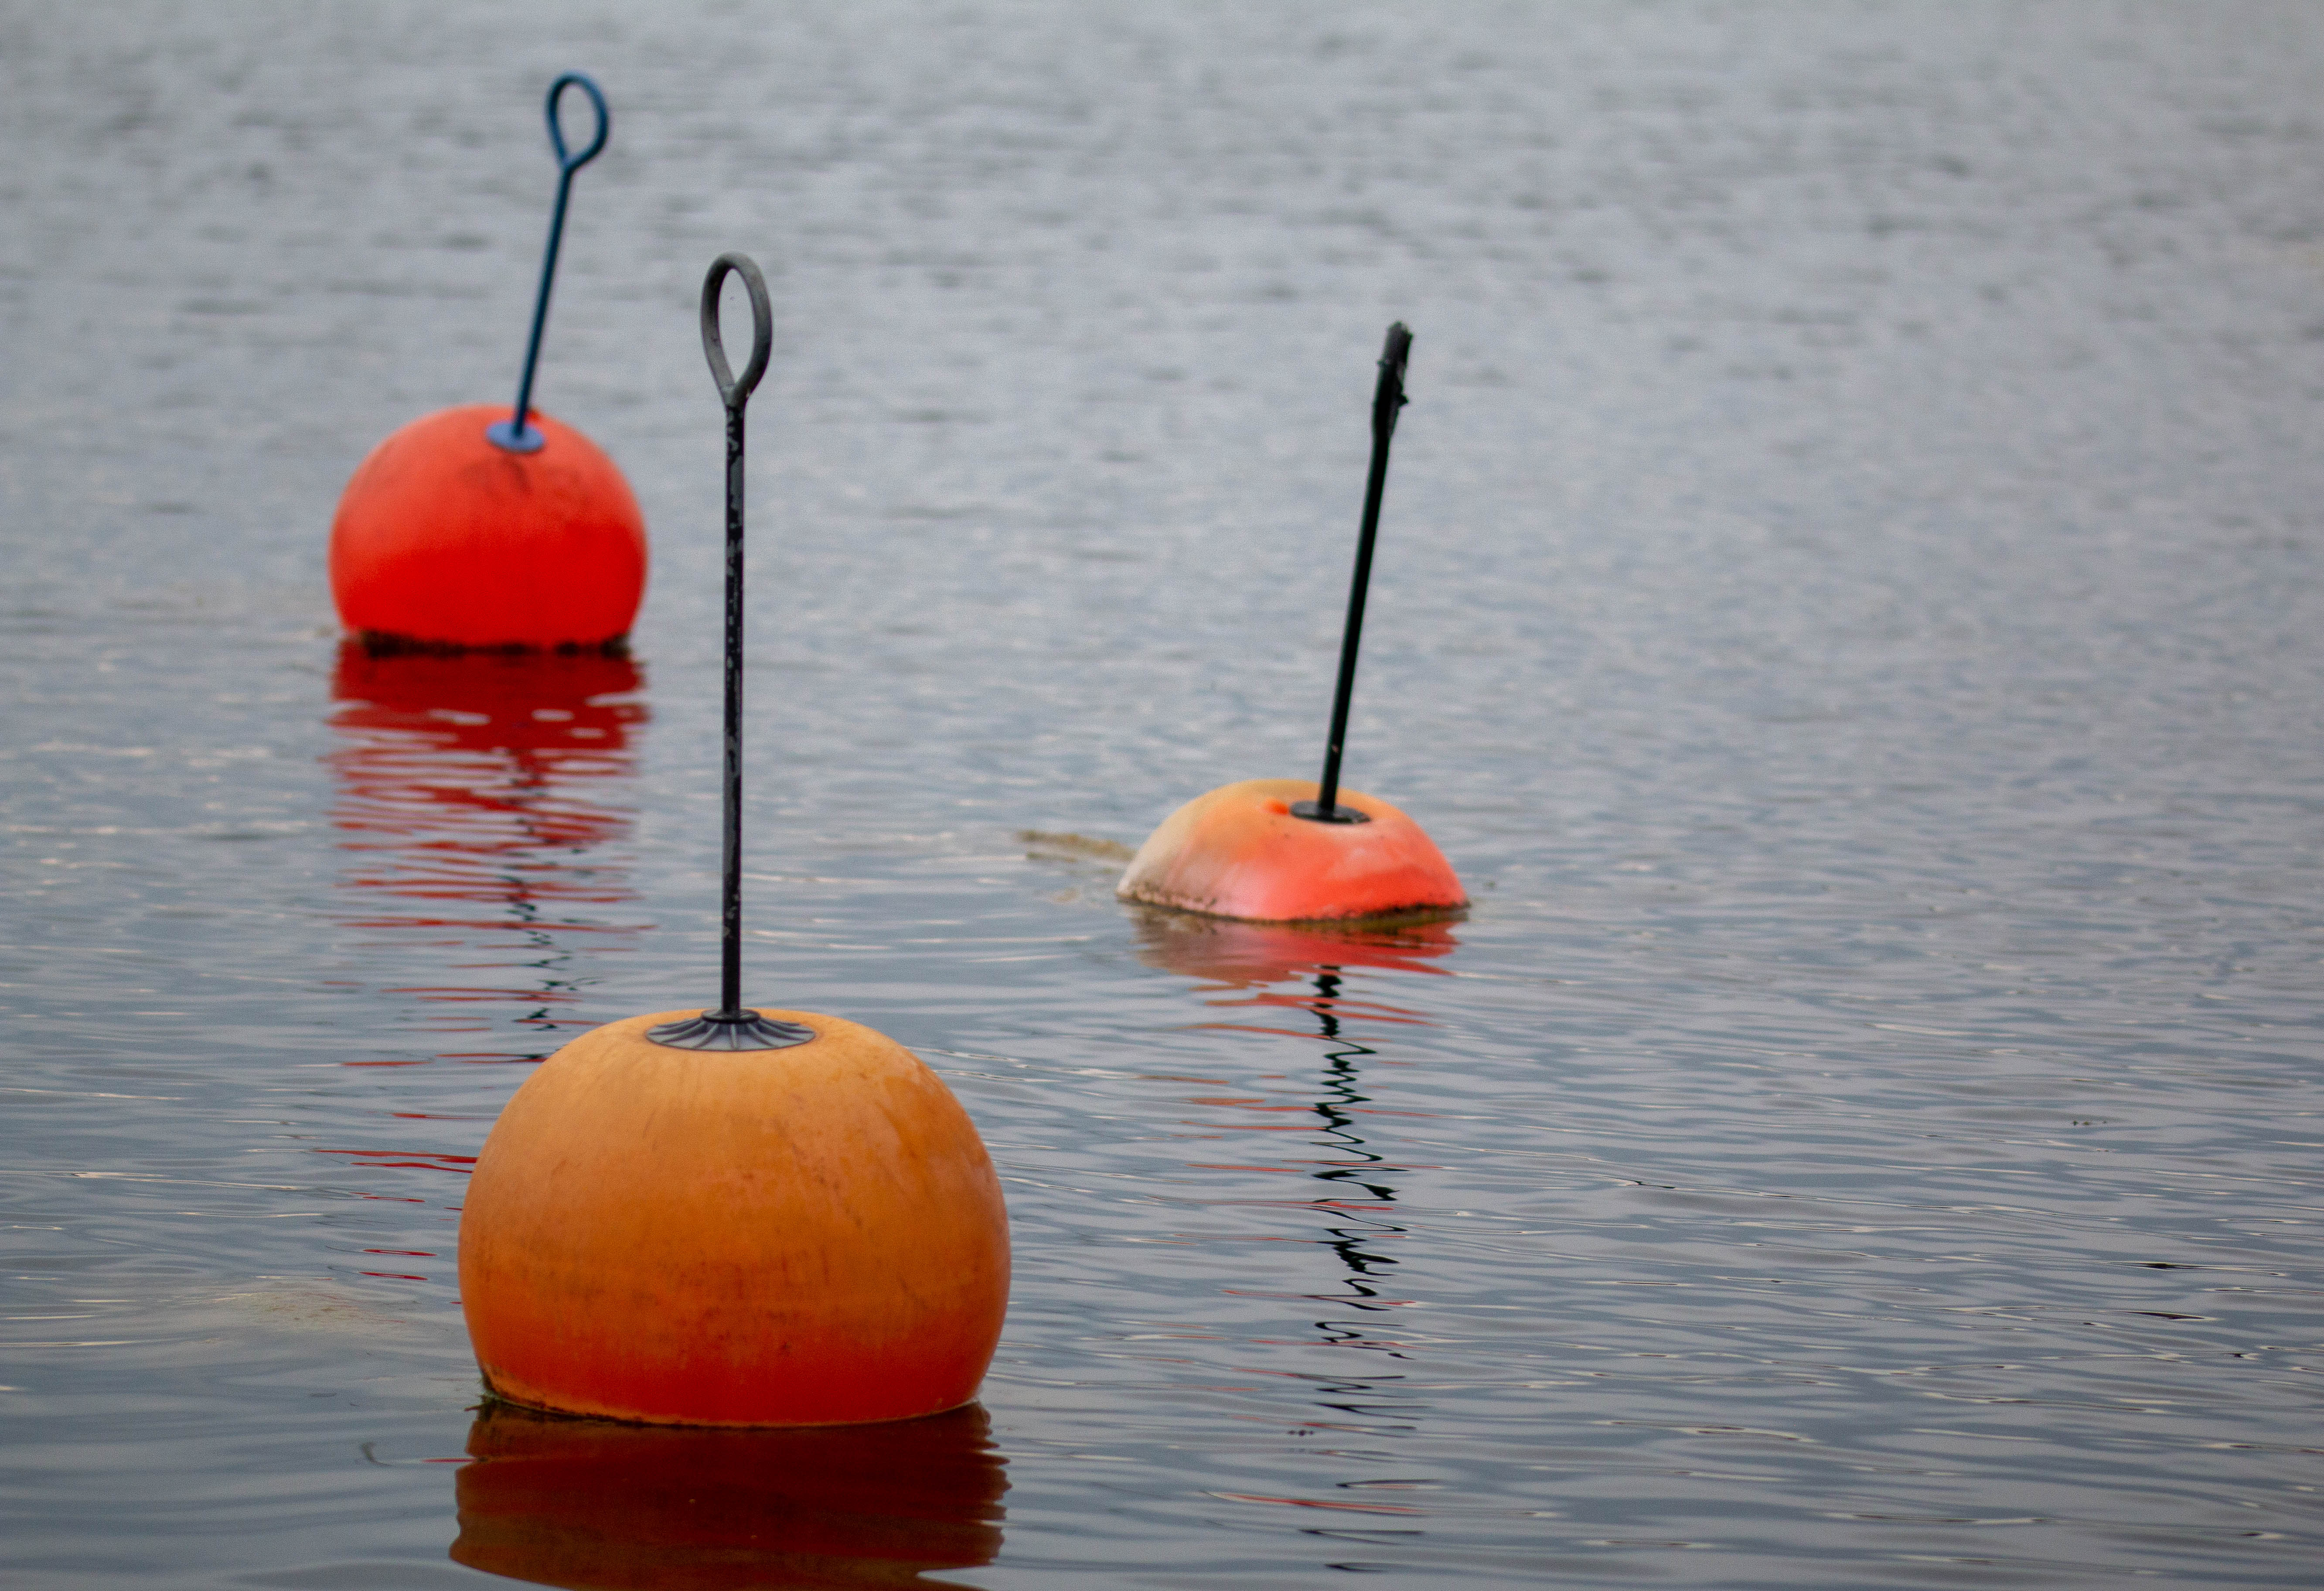
natural, orange, red, water, sky, calm, Fishing float, reflection, vegetarian food, still life